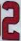
Number: 2